July 2023 Northeastern United States floods

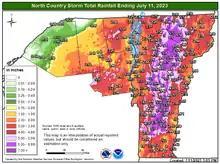
Map of rainfall accumulations in the NWS Burlington's area of responsibility (Vermont and far northeastern New York) for the period July 9–11

In July 2023, multiple rounds of heavy rainfall led to a destructive and significant flash flood event occurring in the Northeastern United States beginning from July 9 to 29, 2023. The floods were caused by slow-moving showers and thunderstorms that produced heavy rainfall and flooding over areas that were already saturated by rainfall that took place several weeks prior, especially across the Northeastern and Mid-Atlantic regions. However, the heaviest and most destructive flash flooding was concentrated around northern New England, especially Vermont and New York as widespread rain amounts of fell in the two states on July 9–11. Additionally, downtown Montpelier, Vermont was flooded, along with numerous state roads being closed as a result of it; the highest rainfall total from the event was centered in Putnam Valley, New York, with . Across the affected areas, numerous roads and bridges were washed out, and dozens of water rescues were conducted. Transportation service was impacted by the heavy rainfall and flooding, including Amtrak in New York and Vermont and Boston's MBTA subway. The flash floods caused 11 fatalities across several states at least $2.2 billion in damage. The event was known as the Great Vermont Flood of 10–11 July 2023 by the National Weather Service in Burlington, Vermont after its significant impacts in the state on the respective dates.